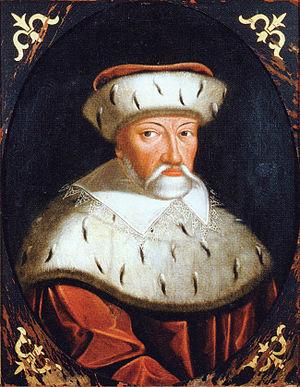
Joachim III Frédéric de Brandebourg, né le 27 janvier 1546 à Cölln et décédé le 18 juillet 1608 à Köpenick, est un membre de la famille Hohenzollern qui fut électeur de Brandebourg de 1598 à 1608, évêque luthérien de Brandebourg, archevêque luthérien de Magdebourg, et régent de Prusse.